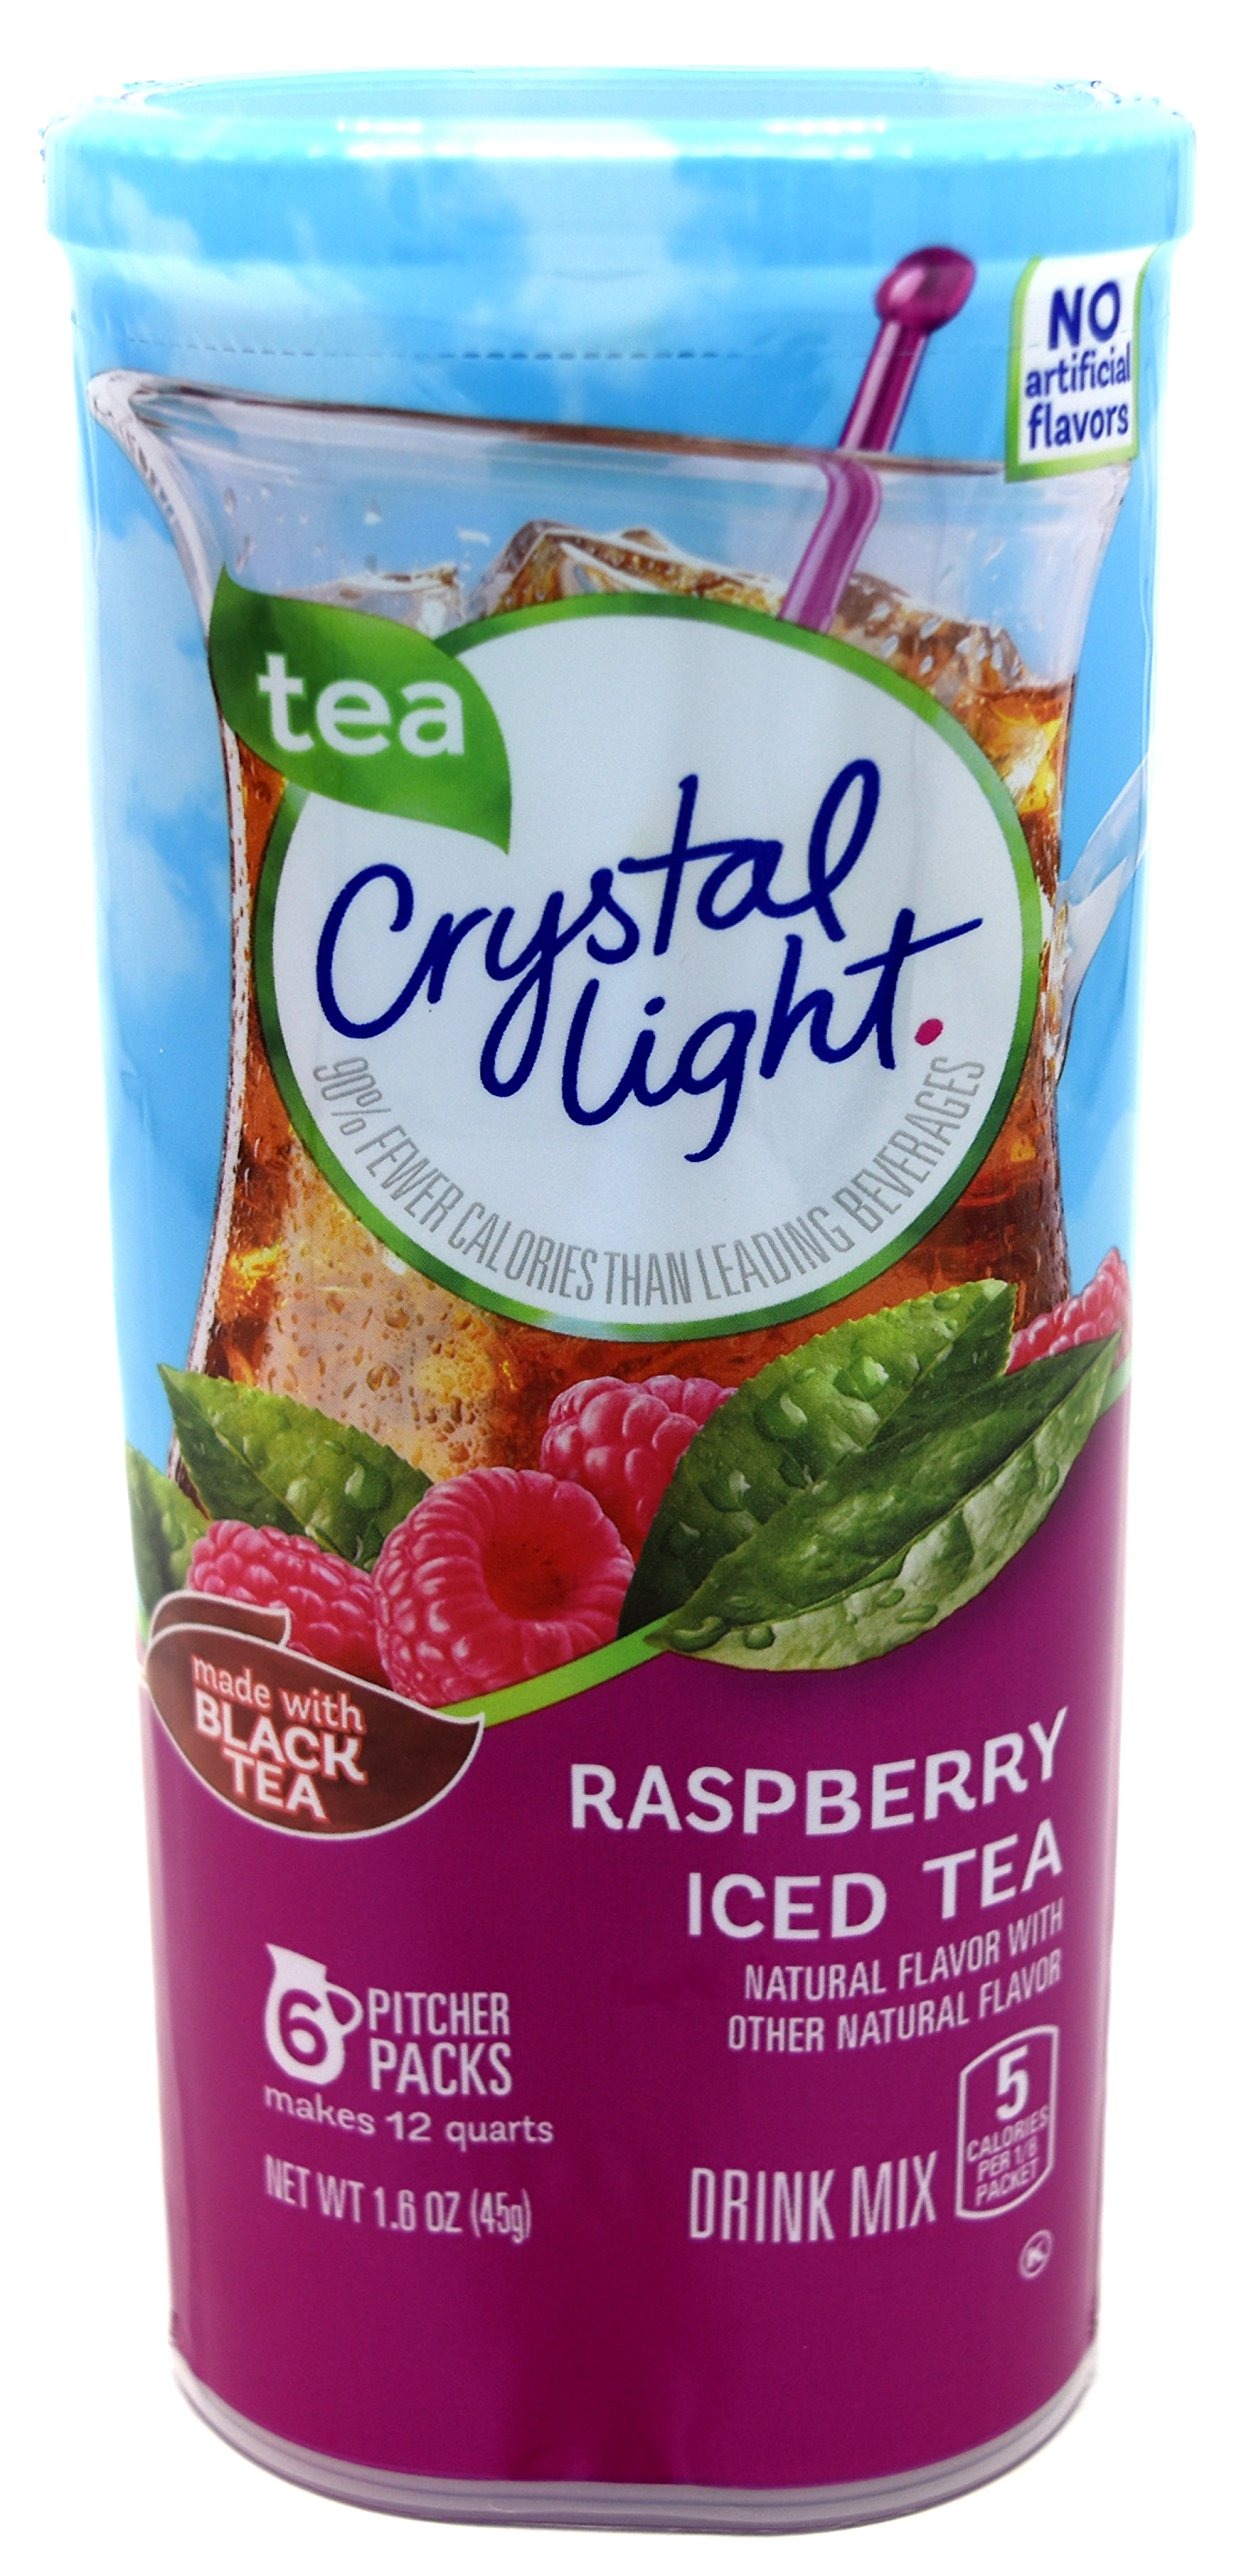
Item Name: Crystal Light Raspberry Iced Tea, 12-Quart 1.6-Ounce Canister (Pack Of 2)
Bullet Point 1: Each Crystal Light Raspberry Iced Tea Canister Contains 6 2-Quart (6 2-Liter) Packets
Bullet Point 2: Crystal Light Raspberry Iced Tea is 99% Caffeine Free (10 mg Caffeine Per Serving)
Bullet Point 3: Low in Sodium, Gluten Free and Kosher
Bullet Point 4: Each Crystal Light 8 Ounce Serving Contains 5 Calories
Product Description: Crystal Light turns the water you need into the water you will love. It transforms ordinary water with fabulous fruit flavors and tantalizing teas. Each sip is the perfect way to refresh, renew and satisfy your thirst for something different.
Value: 3.2
Unit: Ounce

Price: 19.42